Beeldenstorm

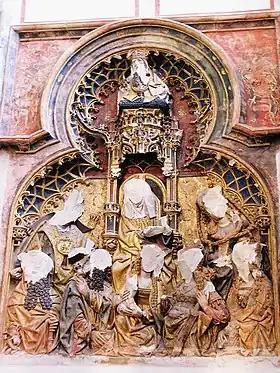
Damaged relief statues in the Cathedral of Saint Martin, Utrecht.

On 10 August 1566, the feast-day of Saint Lawrence, at the end of the pilgrimage from Hondschoote to Steenvoorde, the chapel of the "Sint-Laurensklooster" ("Saint Lawrence monastery") was defaced by a crowd who invaded the building. It has been suggested that the rioters connected the saint especially with Philip II, whose monastery palace of the Escorial near Madrid was dedicated to Lawrence, and was just nearing completion in 1566. Iconoclastic attacks spread rapidly northwards and resulted in the destruction of not only images but all sorts of decoration and fittings in churches and other church or clergy property. However, there was relatively little loss of life, unlike similar outbreaks in France, where the clergy were often killed, and some iconoclasts too.